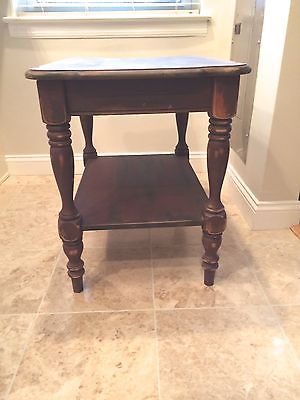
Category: table